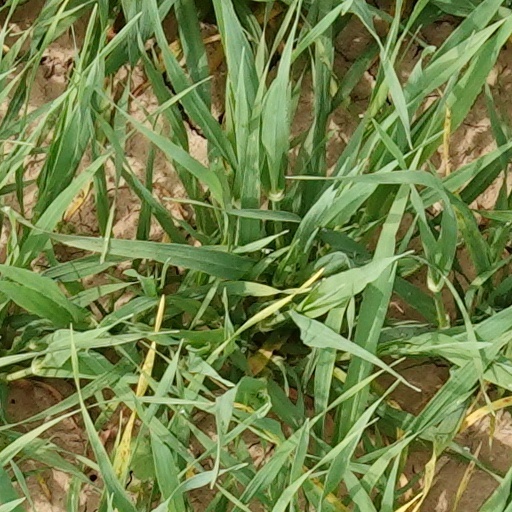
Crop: wheat